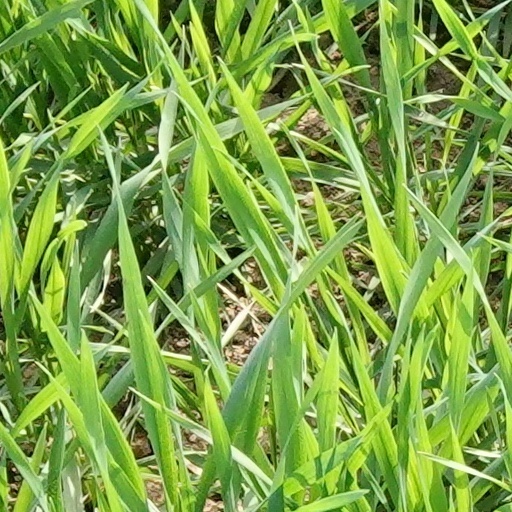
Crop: wheat